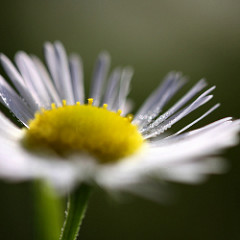
Flower: daisy